Enzyme

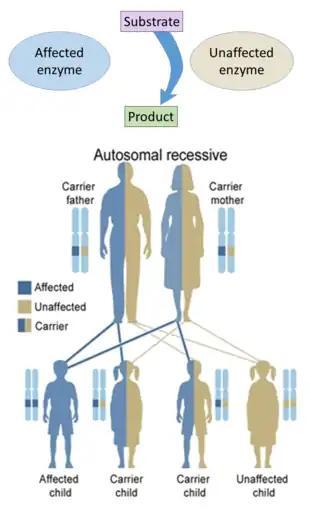
Hereditary defects in enzymes are generally inherited in an autosomal fashion because there are more non-X chromosomes than X-chromosomes, and a recessive fashion because the enzymes from the unaffected genes are generally sufficient to prevent symptoms in carriers.

By the late 17th and early 18th centuries, the digestion of meat by stomach secretions and the conversion of starch to sugars by plant extracts and saliva were known but the mechanisms by which these occurred had not been identified.